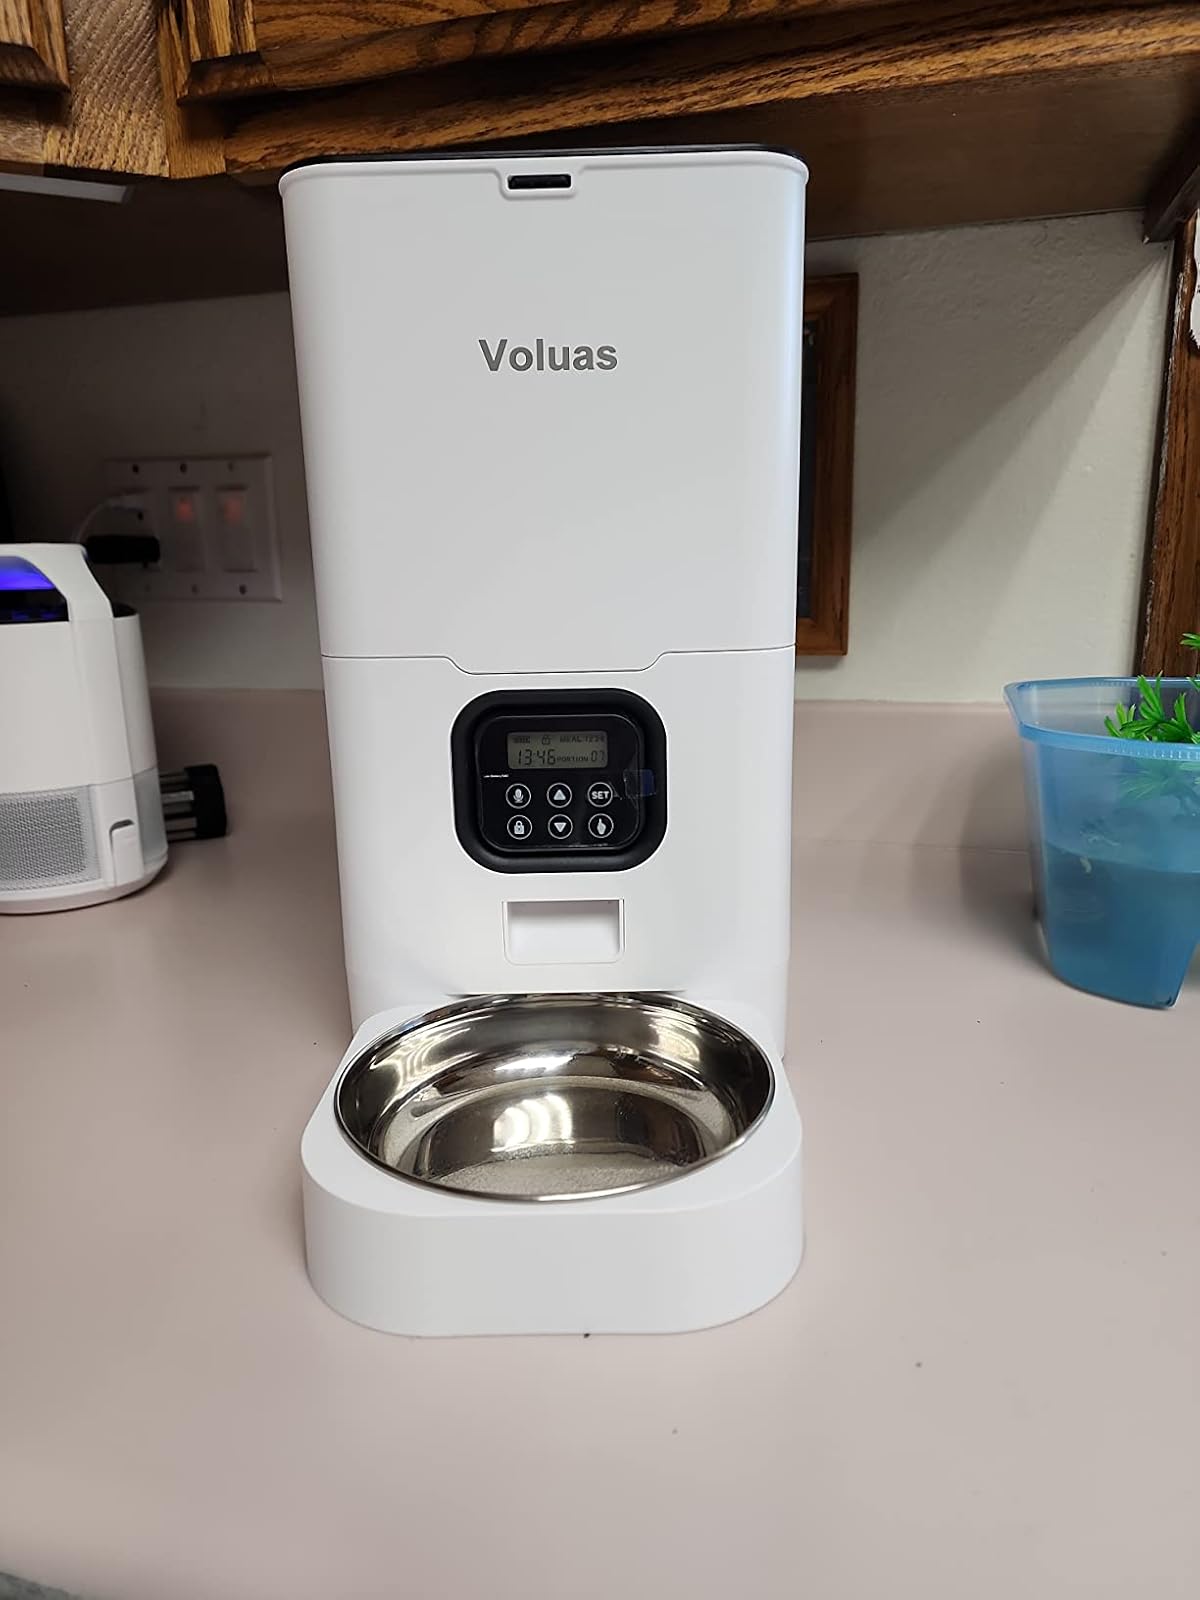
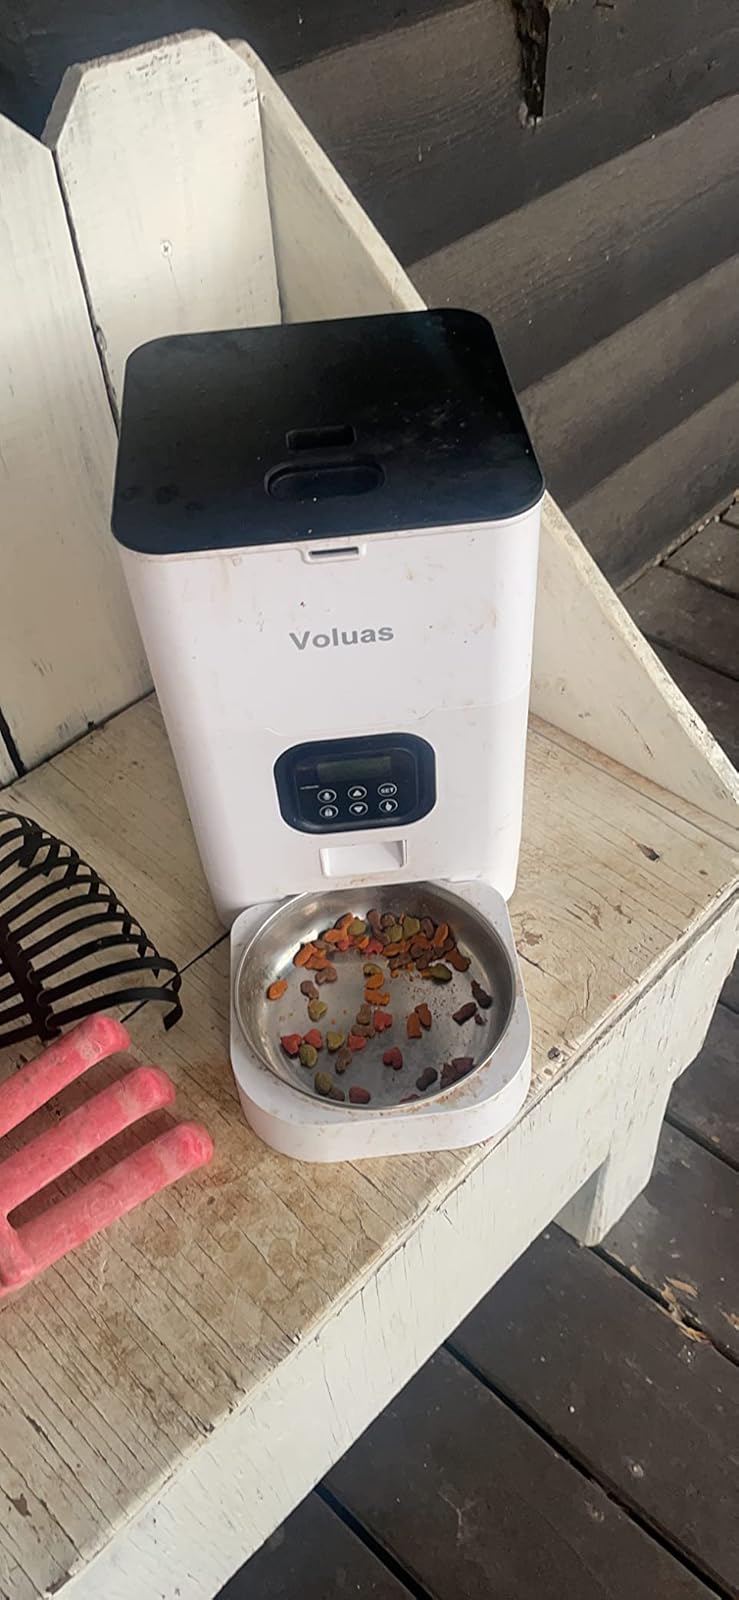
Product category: items_feeder
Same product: yes